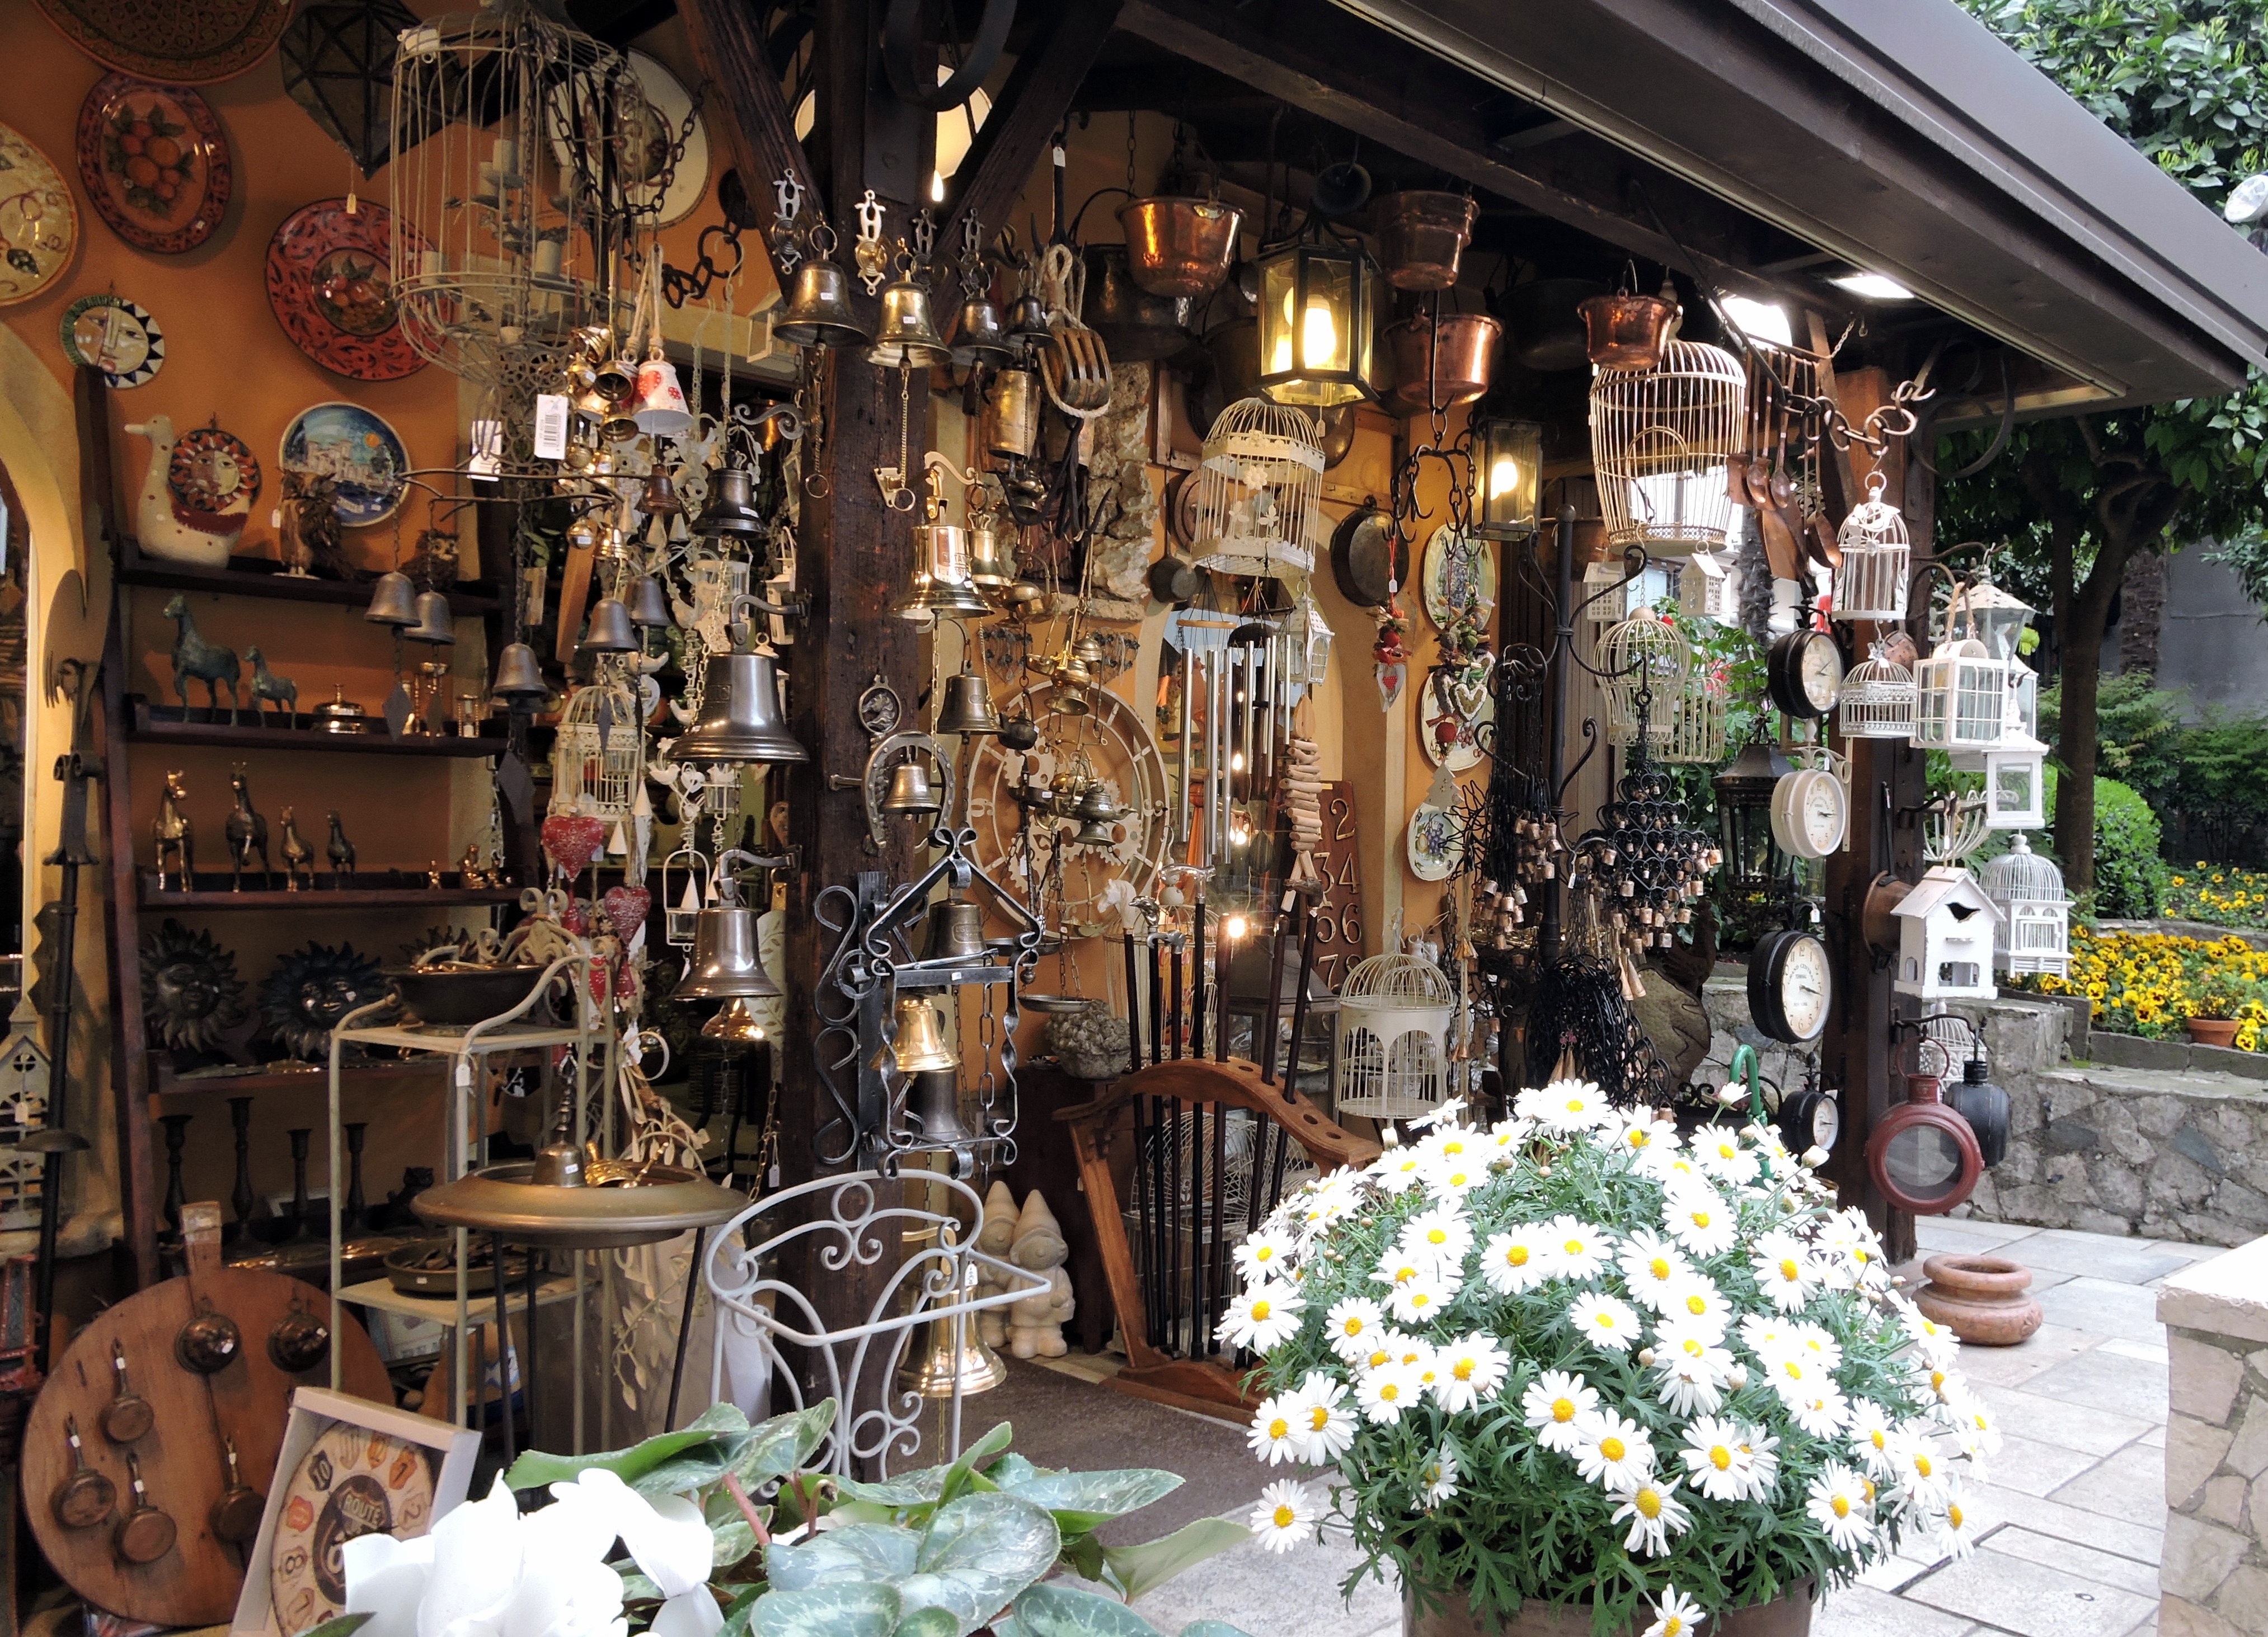
shop, meal, items, flowers, ceremony, exposure, floristry, antiquity